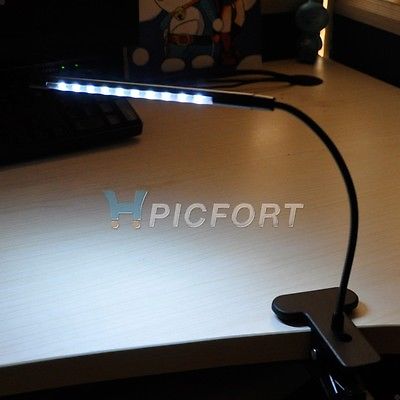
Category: lamp